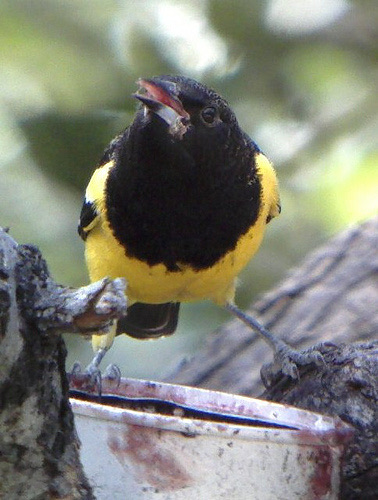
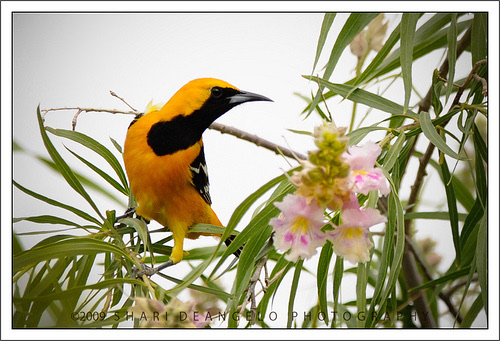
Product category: misc
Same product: yes